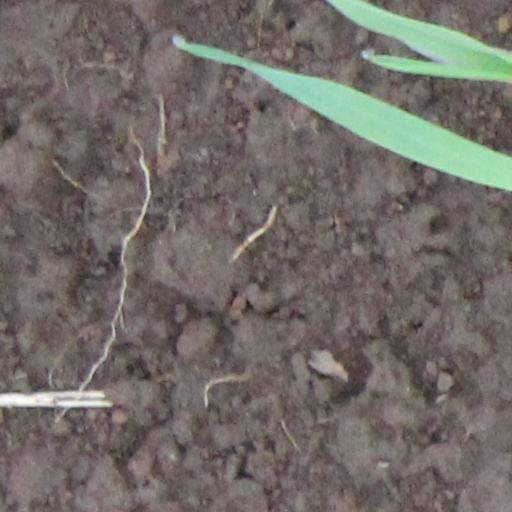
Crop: wheat